Monopoly (game)

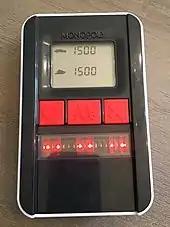
The 'Ultimate Banking Unit' utilized in the Ultimate Banking Edition

All the Chance and Community Chest cards received a graphic upgrade in 2008 as part of the graphic refresh of the game. Mr. Monopoly's classic line illustration was also now usually replaced by renderings of a 3D Mr. Monopoly model. The backs of the cards have their respective symbols, with Community Chest cards in blue and Chance cards in orange.